John H. Robinson (Virginia politician, born 1857)

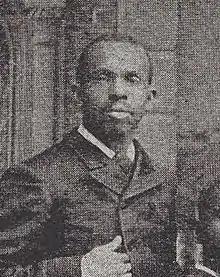
John H. Robinson, circa 1887

John H. Robinson, Sr. (1857 – December 6, 1932) was an American attorney, politician and educator. A Republican, he served in the Virginia House of Delegates from 1887 to 1888.